Giorgi Chubinashvili

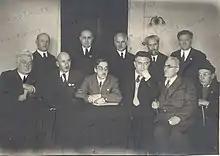
Chubinashvili - second from the right in the second row

Giorgi Chubinashvili ( Георгий Николаевич Чубинашвили; November 21, 1885 – January 14, 1973) was a Georgian art historian.